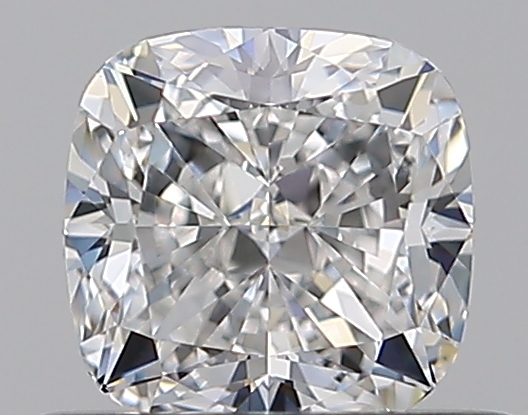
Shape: cushion
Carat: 0.62
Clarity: VVS2
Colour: G
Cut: EX
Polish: EX
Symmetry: VG
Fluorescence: N
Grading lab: GIA
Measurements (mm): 4.72 x 4.63 x 3.22